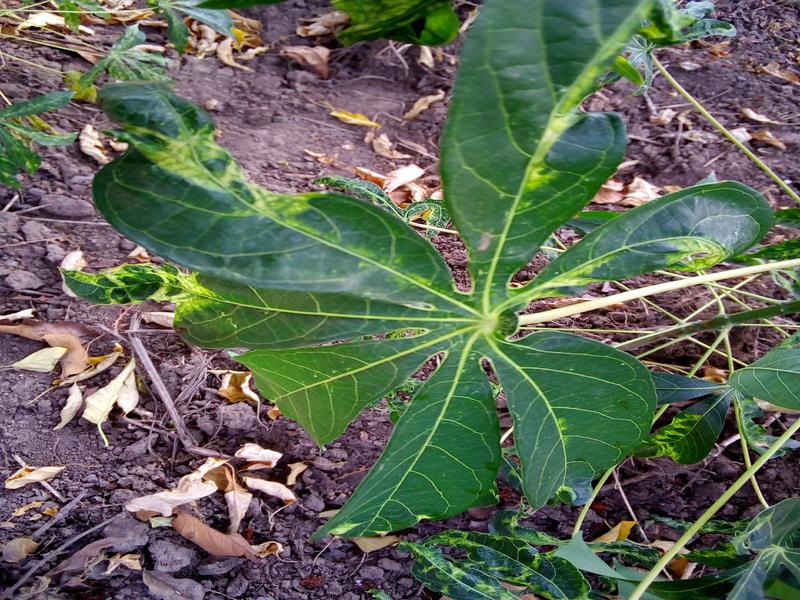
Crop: cassava
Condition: mosaic_disease